Demented Are Go

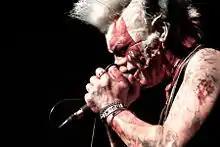
Demented Are Go's singer's makeup shows the band's horror-film aesthetic.

A second album for Fury Records, "Tangenital Madness on a Pleasant Side of Hell", was recorded in 1993, followed by two tours in Japan. The band was infamous for Sparky showing up to Japanese performances naked and doing strange things with a rubber fish. During a tour in Germany in spring 1995, the band broke up due to Sparky's deteriorating mental state.